Betel nut chewing

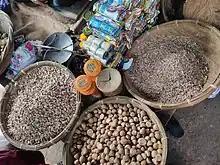
Whole and sliced Areca nut with other betel nut chewing components from a Bangladeshi bazar

One of the earliest firsthand accounts of betel nut chewing by western authors was from Ibn Battuta. He describes this practice as follows: